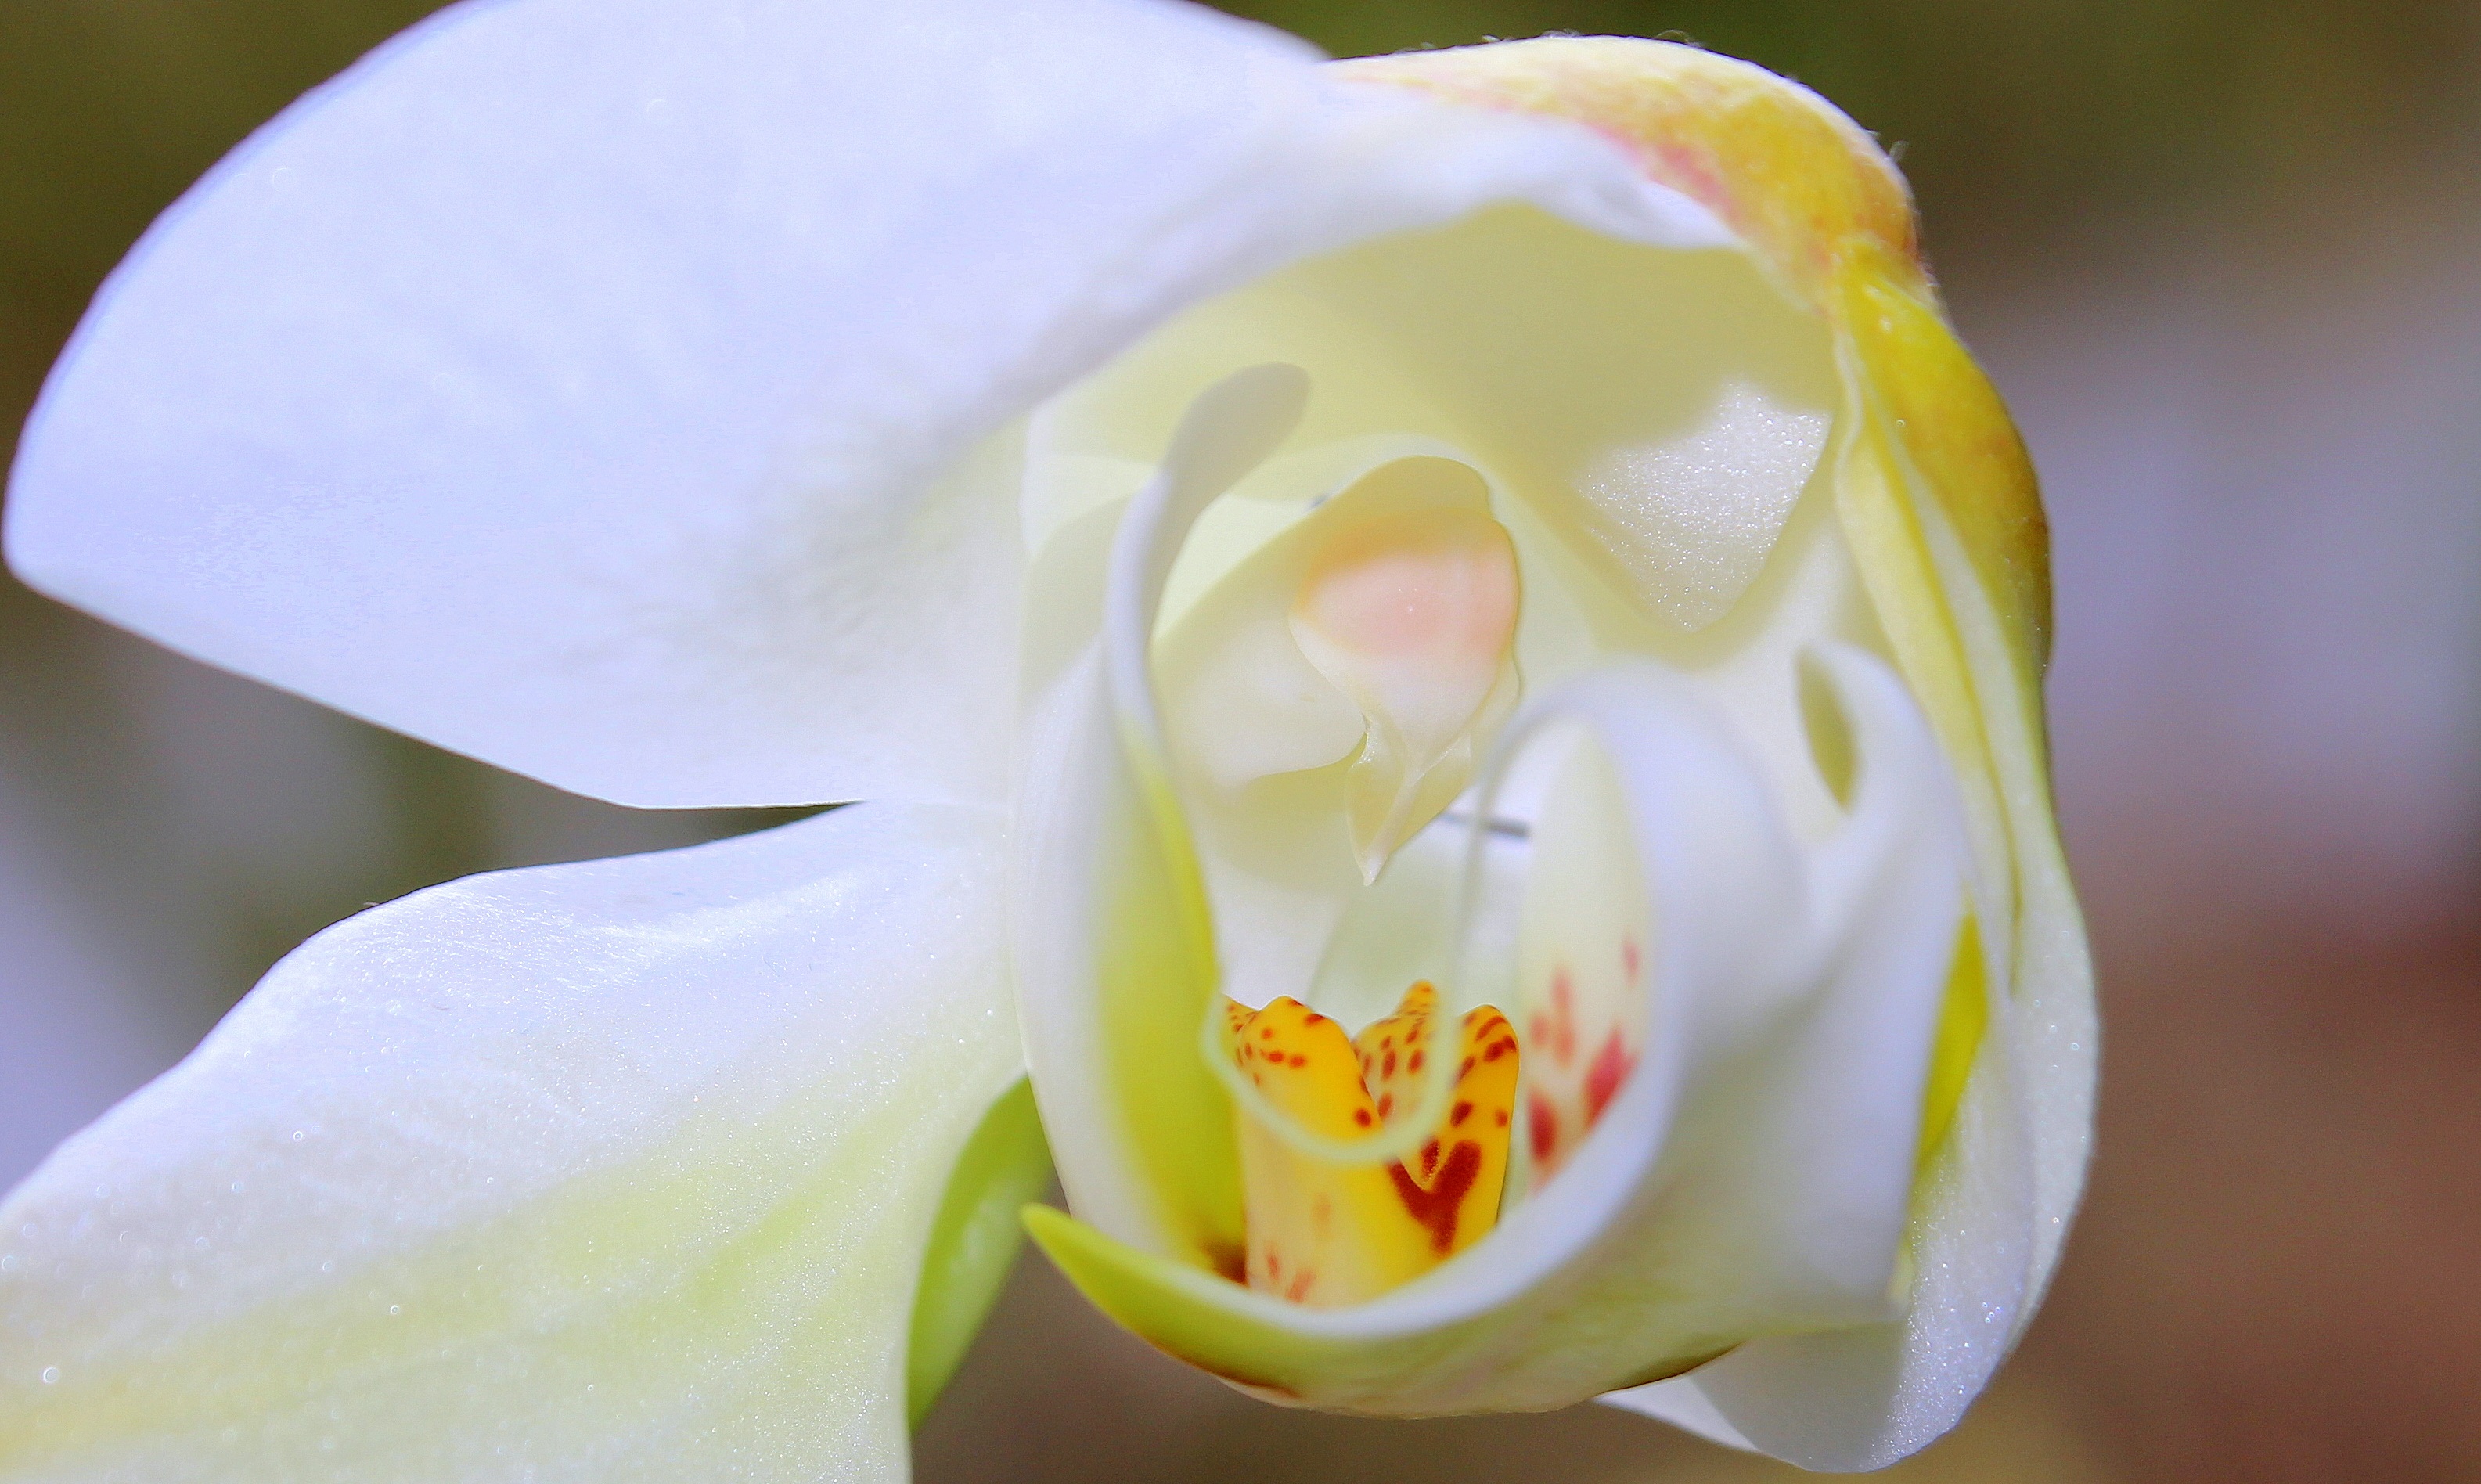
blossom, open, plant, white, photography, flower, petal, bloom, botany, yellow, flora, orchid, close up, orchidaceae, bud, calyx, macro photography, flowering plant, white yellow, orchid greenhouse, plant stem, land plant